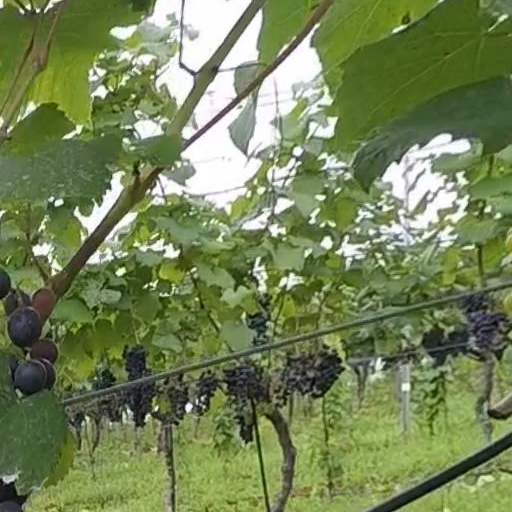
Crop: grape